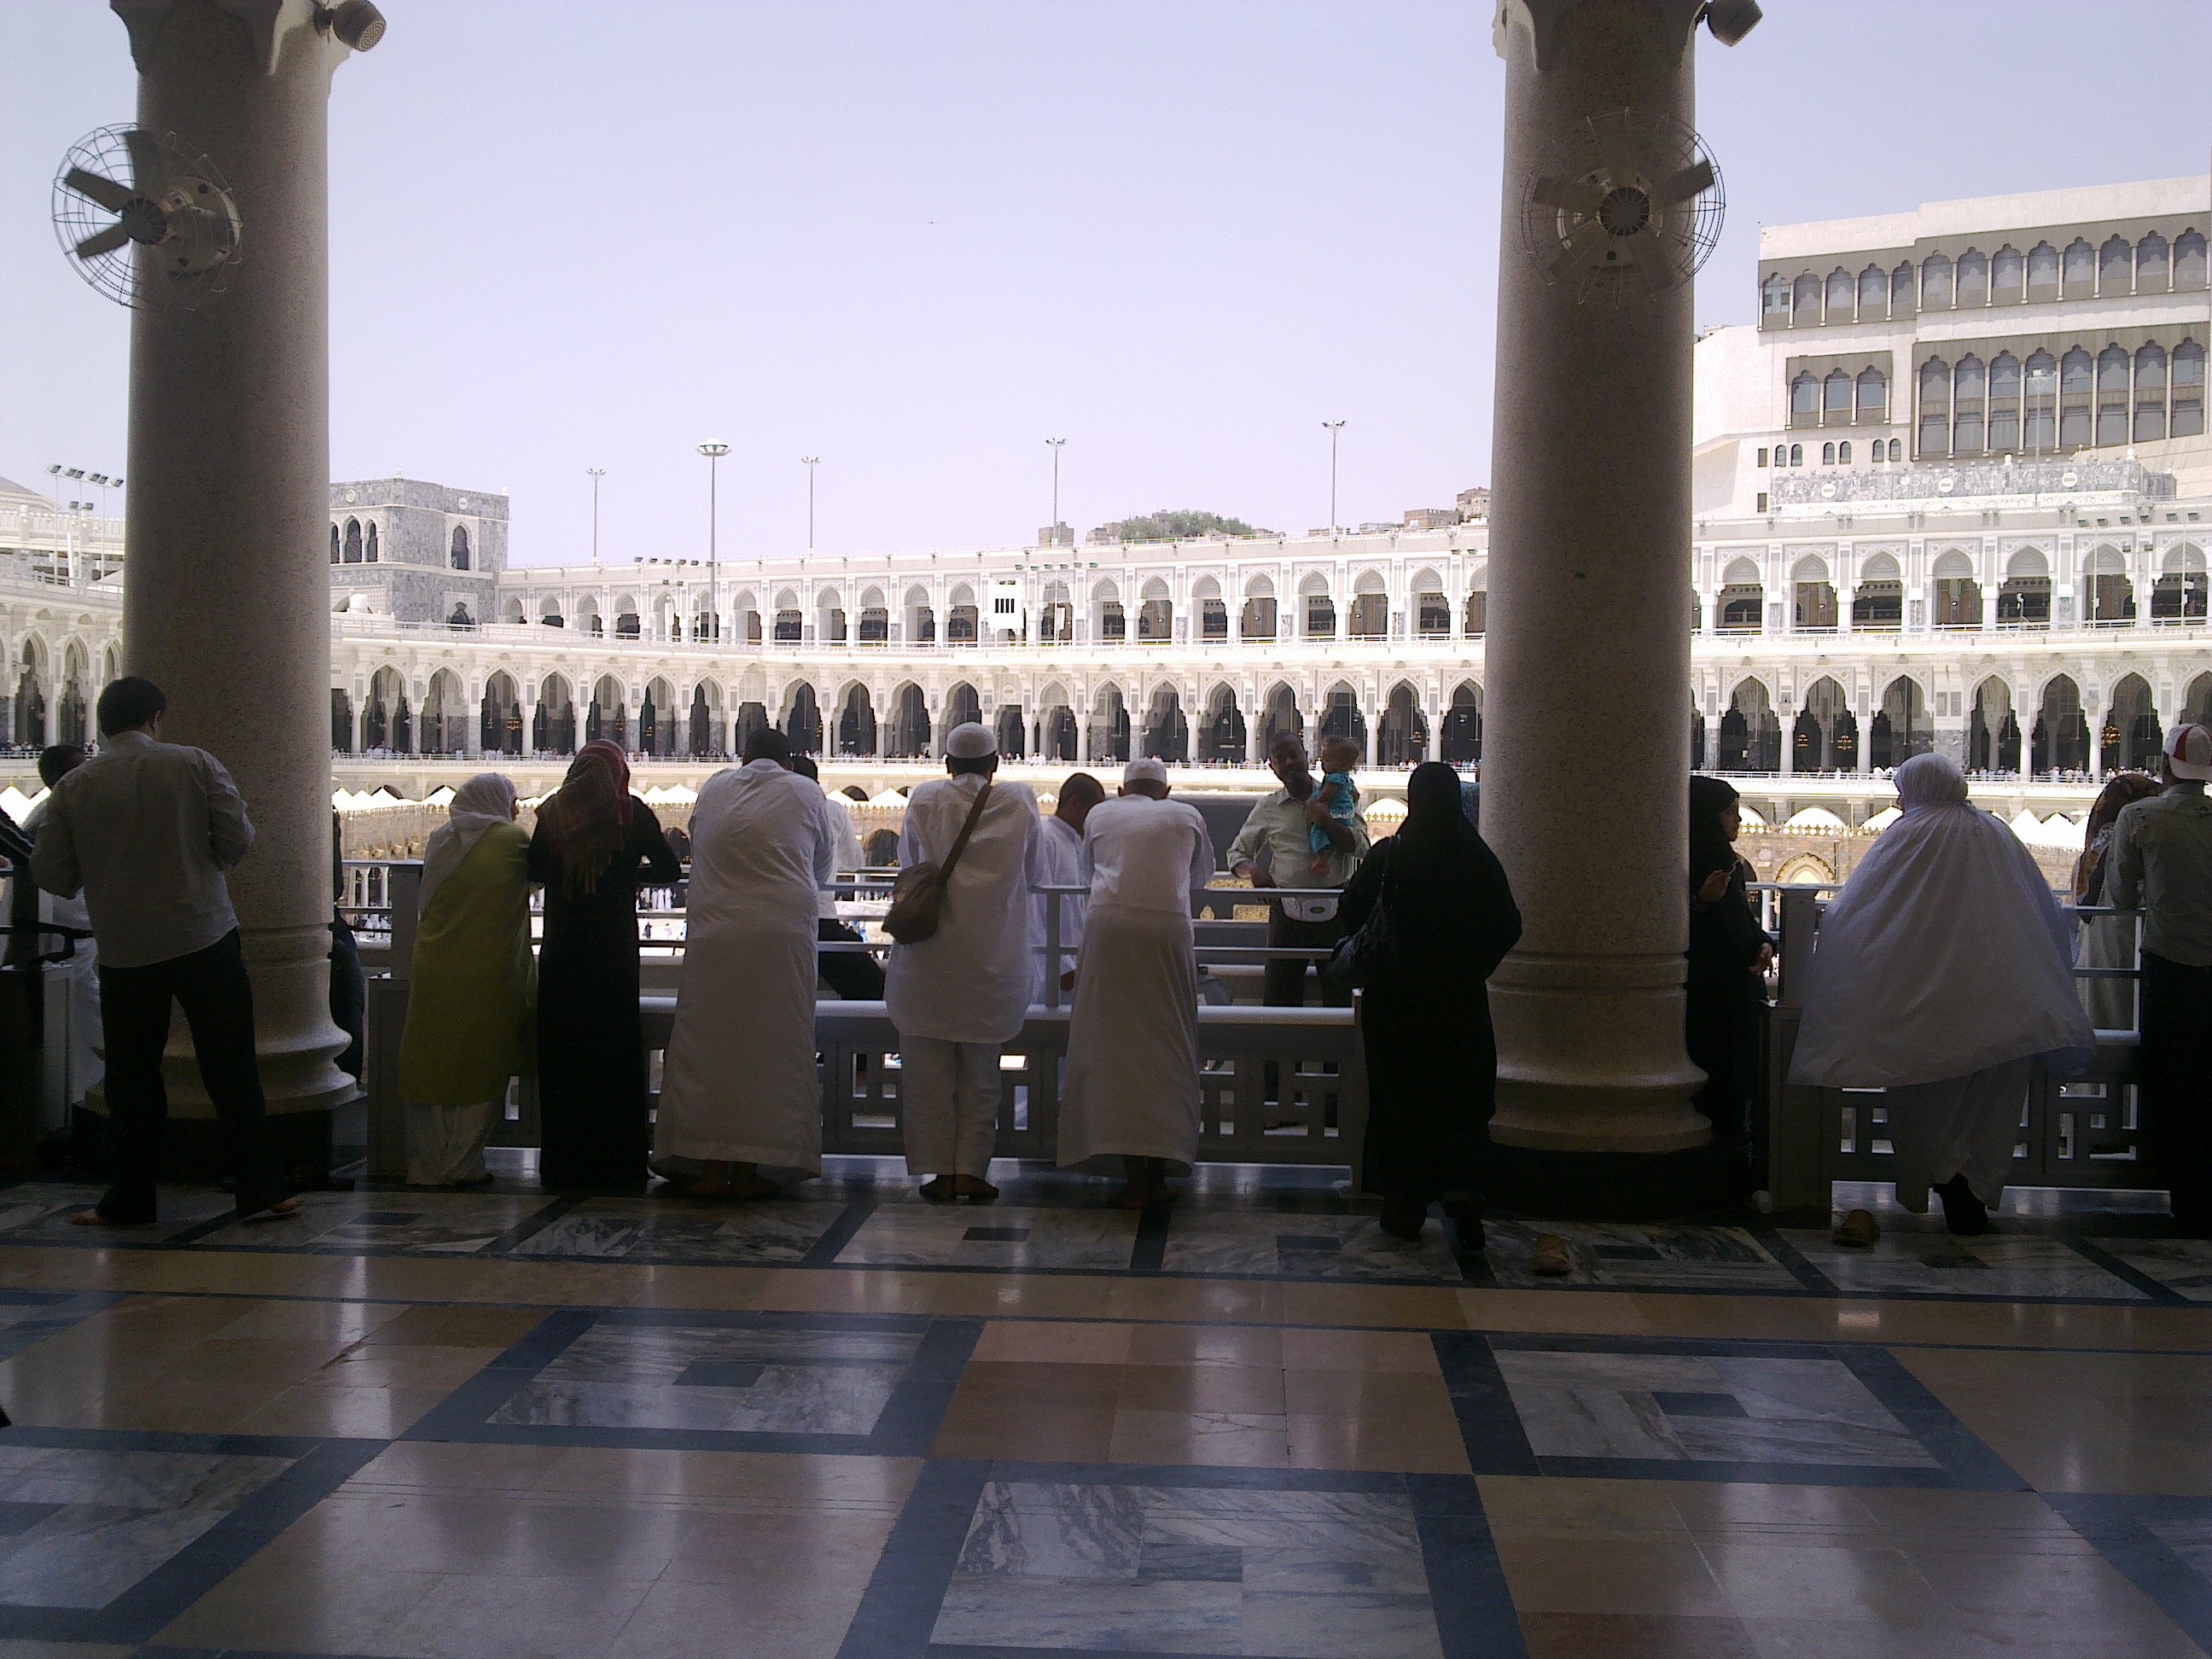
structure, people, city, mosque, tourist attraction, masjid, muslim, islamic, saudi arabia, makkah